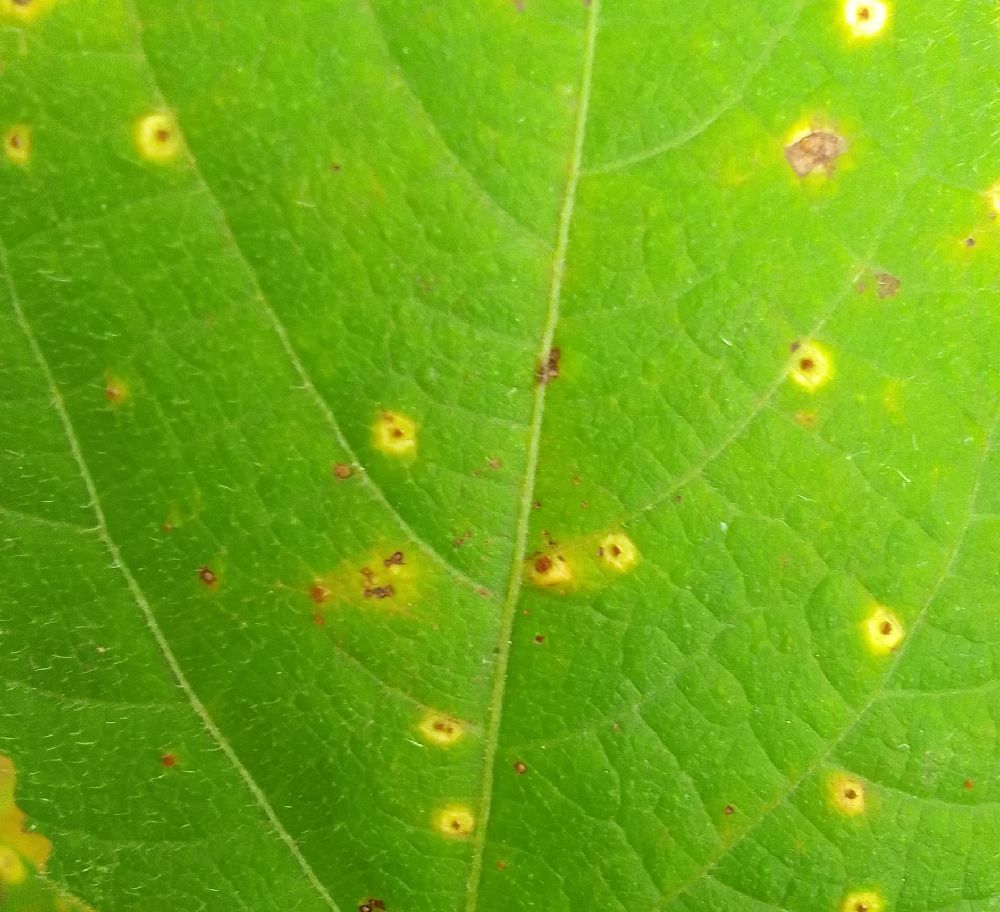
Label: rust